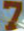
Number: 7